Potamogeton polygonifolius

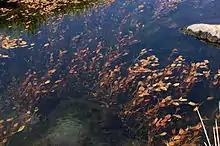
Bog pondweed, "Potamogeton polygonifolius", in a lake outflow in North Wales.

In Britain and Ireland, this is one of the commonest pondweeds, occurring in almost any wet or semi-wet oligotrophic and acidic habitat so long as flow is not too rapid. It may be found in lakes, slow-flowing rivers, ponds, ditches, seeps and among bog mosses ("Sphagnum"). As its name suggests, it is common in areas of blanket bog but may also occur in secondary habitats such as unshaded drainage ditches in bogs and forest plantations. In British rivers it typically grows with other soft-water species such as "Ranunculus flammula", "Carex nigra", "C. rostrata", "Scapania undulata" and "Equisetum fluviatile". In lakes it tends to occur in base-poor, oligotrophic waters with species such as "Littorella uniflora", "Sphagnum" spp., "Lobelia dortmanna" and "Isoetes lacustris" especially with a peaty substrate.